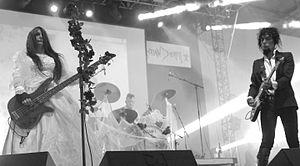
Christian Death est un groupe de death rock américain, originaire de Los Angeles, en Californie. Il est formé en 1979 par le chanteur, poète, écrivain, réalisateur et compositeur Rozz Williams.